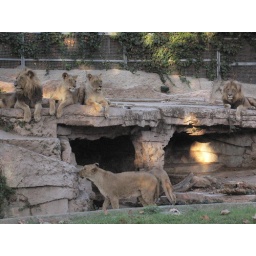
Barcelona Zoo-male &amp;amp; female lions relaxing under the sun